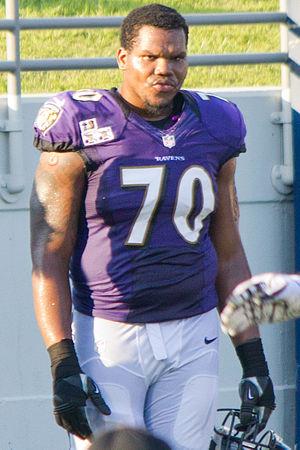
Ramon Harewood est un joueur barbadien de football américain.